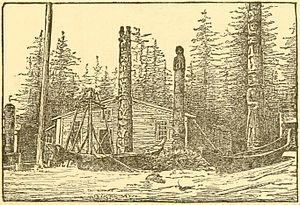
Les Haïdas sont un peuple amérindien de la côte ouest du Canada et du nord des États-Unis, ainsi qu’une partie sud-est de l’Alaska, le long de la côte du Pacifique, et dans l'archipel Haïda Gwaïi en particulier.